Harrow International School Beijing

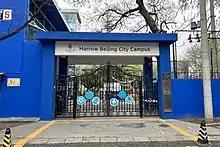
Harrow Beijing City Campus in Anzhenxili, for younger students

Harrow has two campuses: Hegezhuang Campus in Hegezhuang Village (何各庄村), , Chaoyang District; and the City Campus in Anzhenxili (安贞西里), also in Chaoyang District. The former has year 2 through the end of sixth form, while the latter has the "early years" and year 1. Previously the institution had a single campus in Anzhenxili, and later had a primary school in Tongzhou District with secondary facilities in Anzhenxili. The current Hegezhuang Campus opened in 2013 with the other two campuses closed. Anzhenxili re-opened in 2018 with younger students.